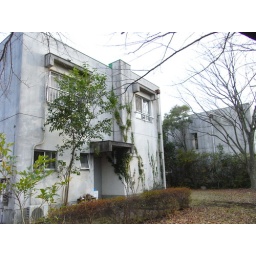
ivy on white wall, near my house